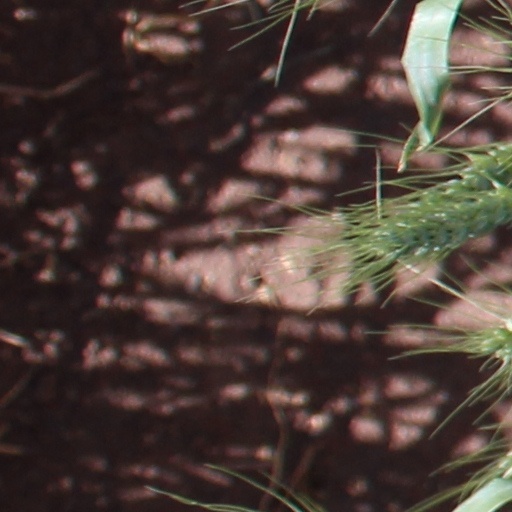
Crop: wheat